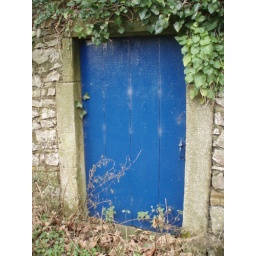
A blue door in a wall by the Lancaster-Kendal canal